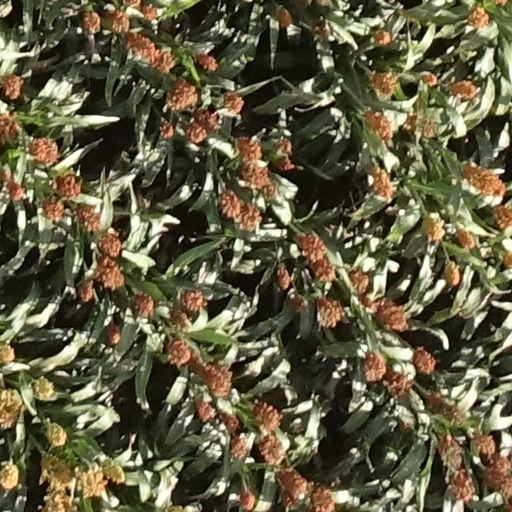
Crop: sorghum